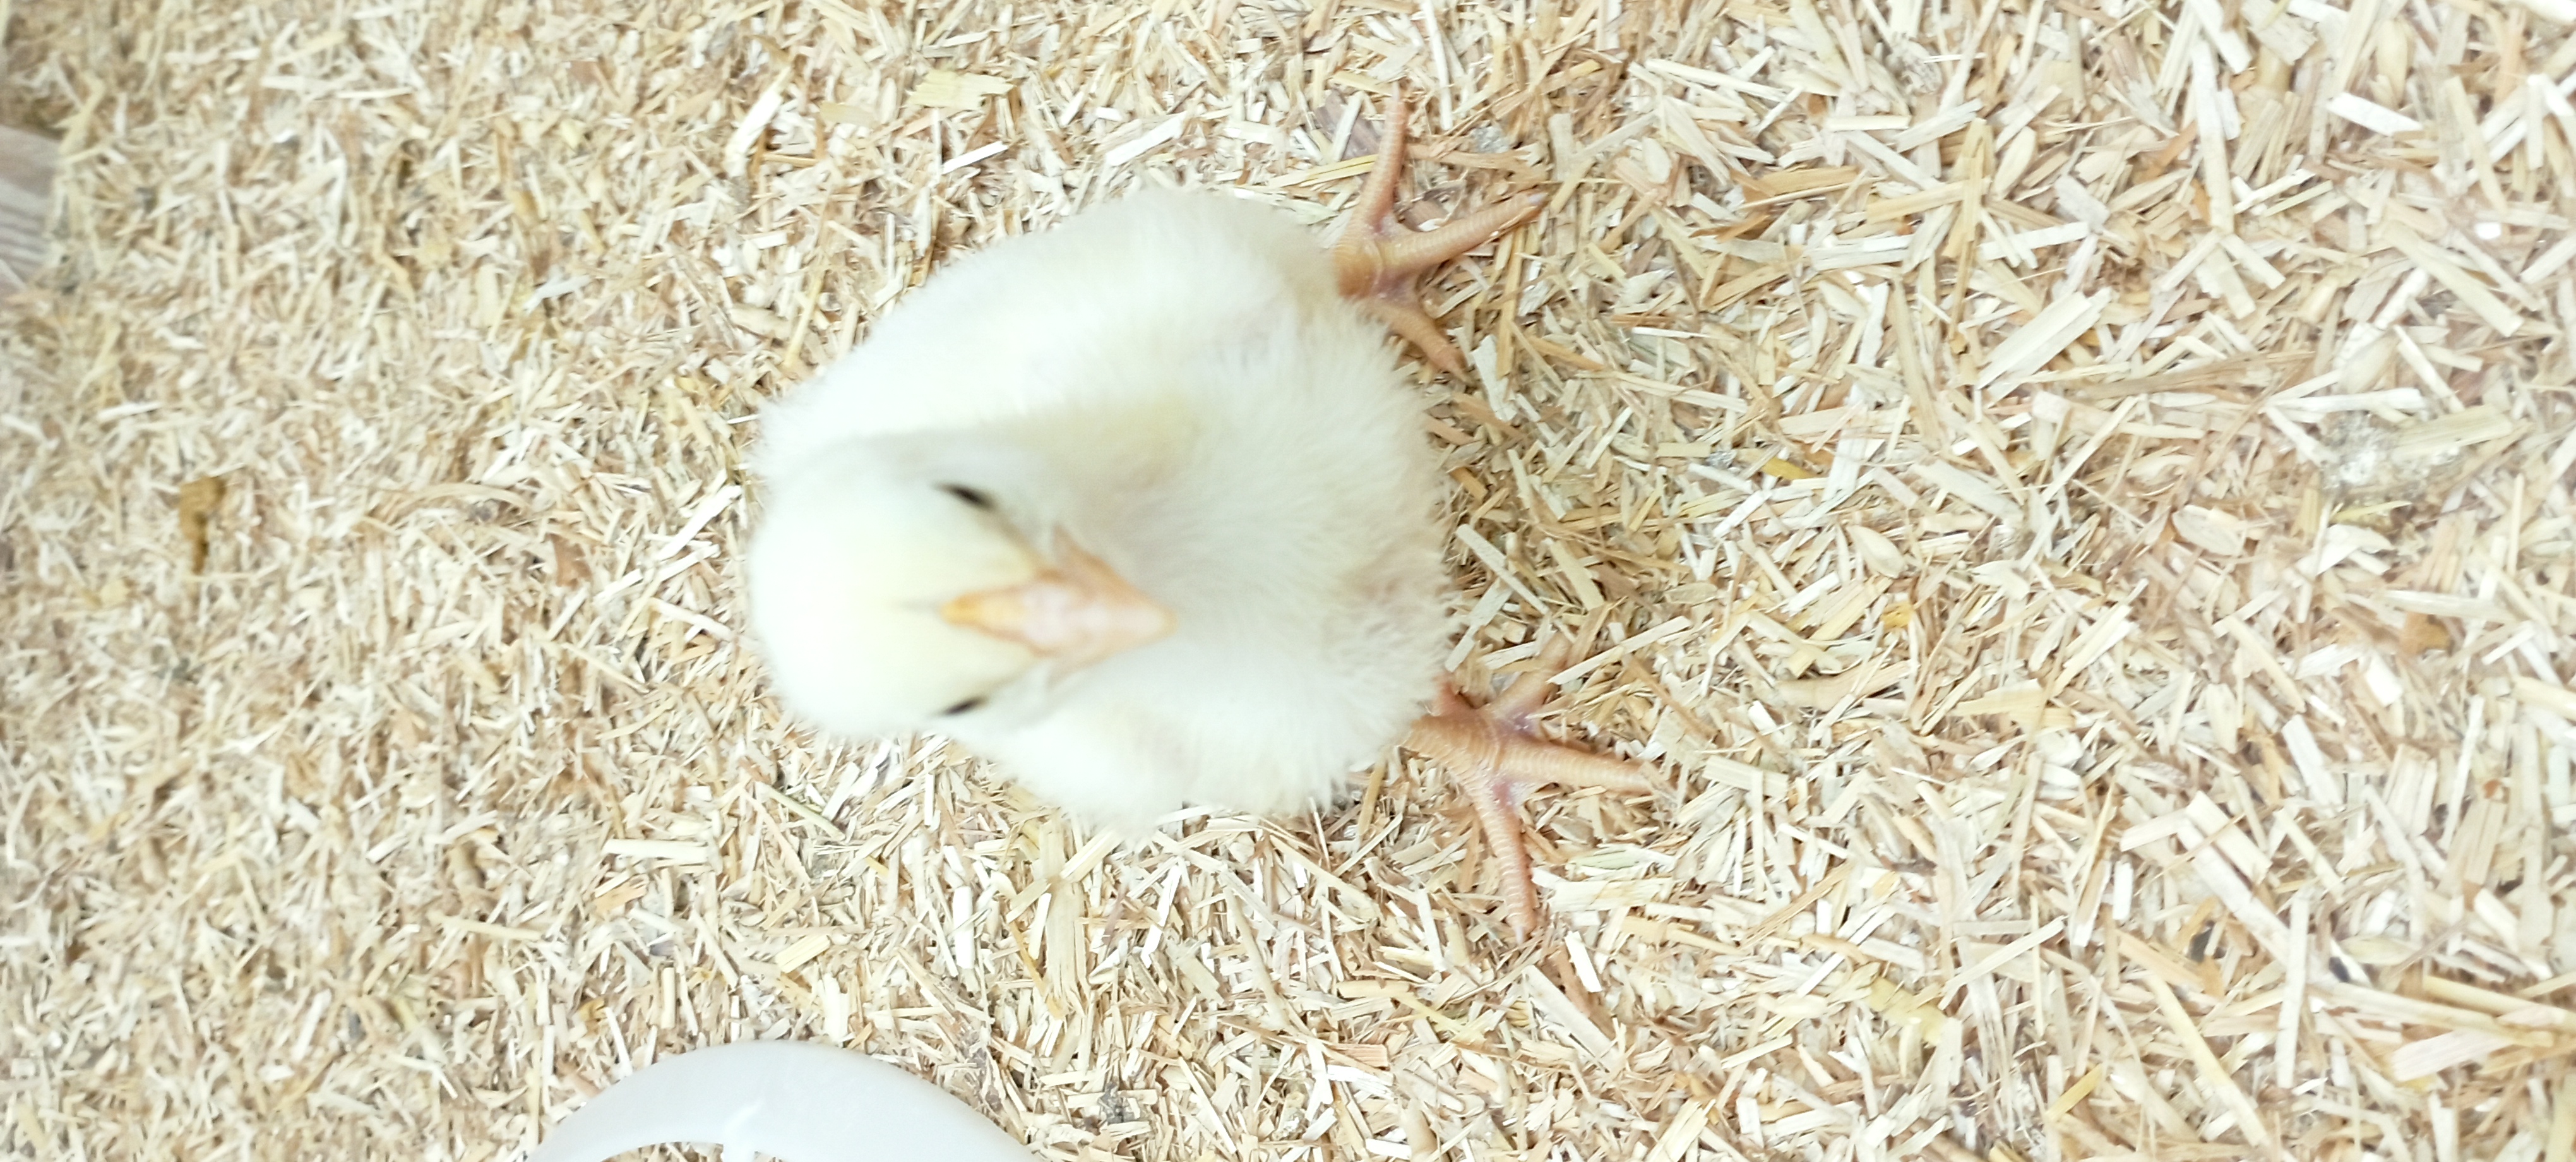
Weight: 165 g